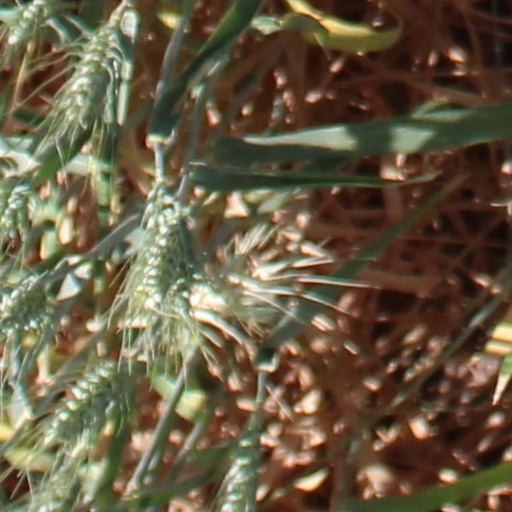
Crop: wheat